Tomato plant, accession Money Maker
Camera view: bottom (45 deg); turntable rotation: 0 degrees
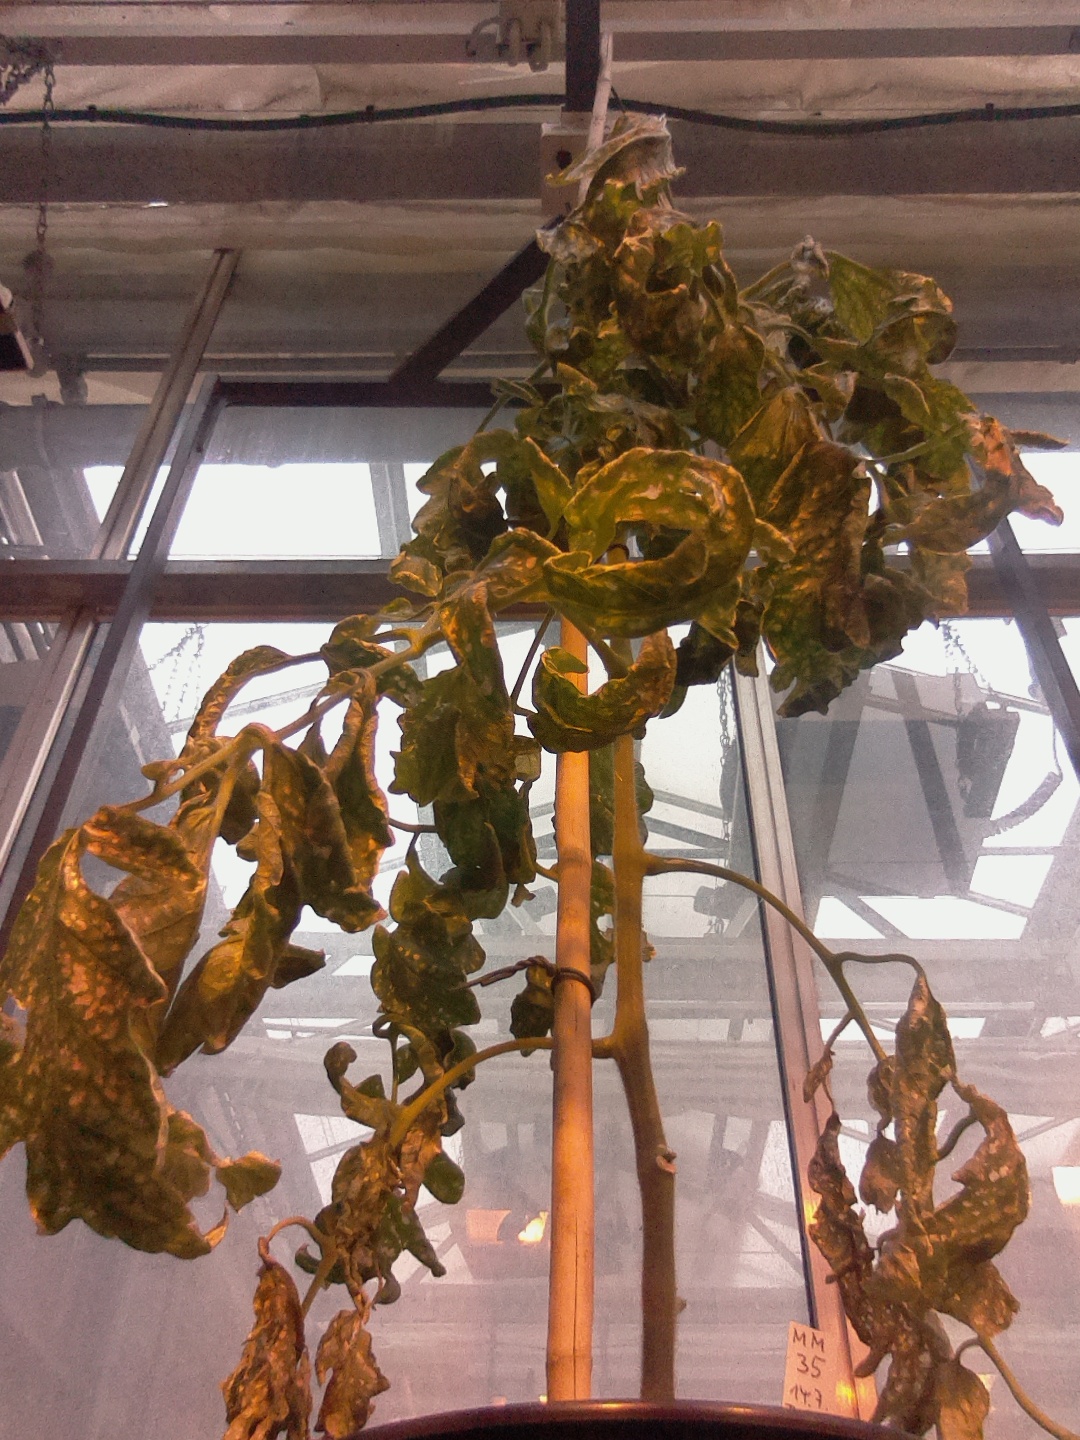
BBCH growth stage 52: 2 inflorescences visible